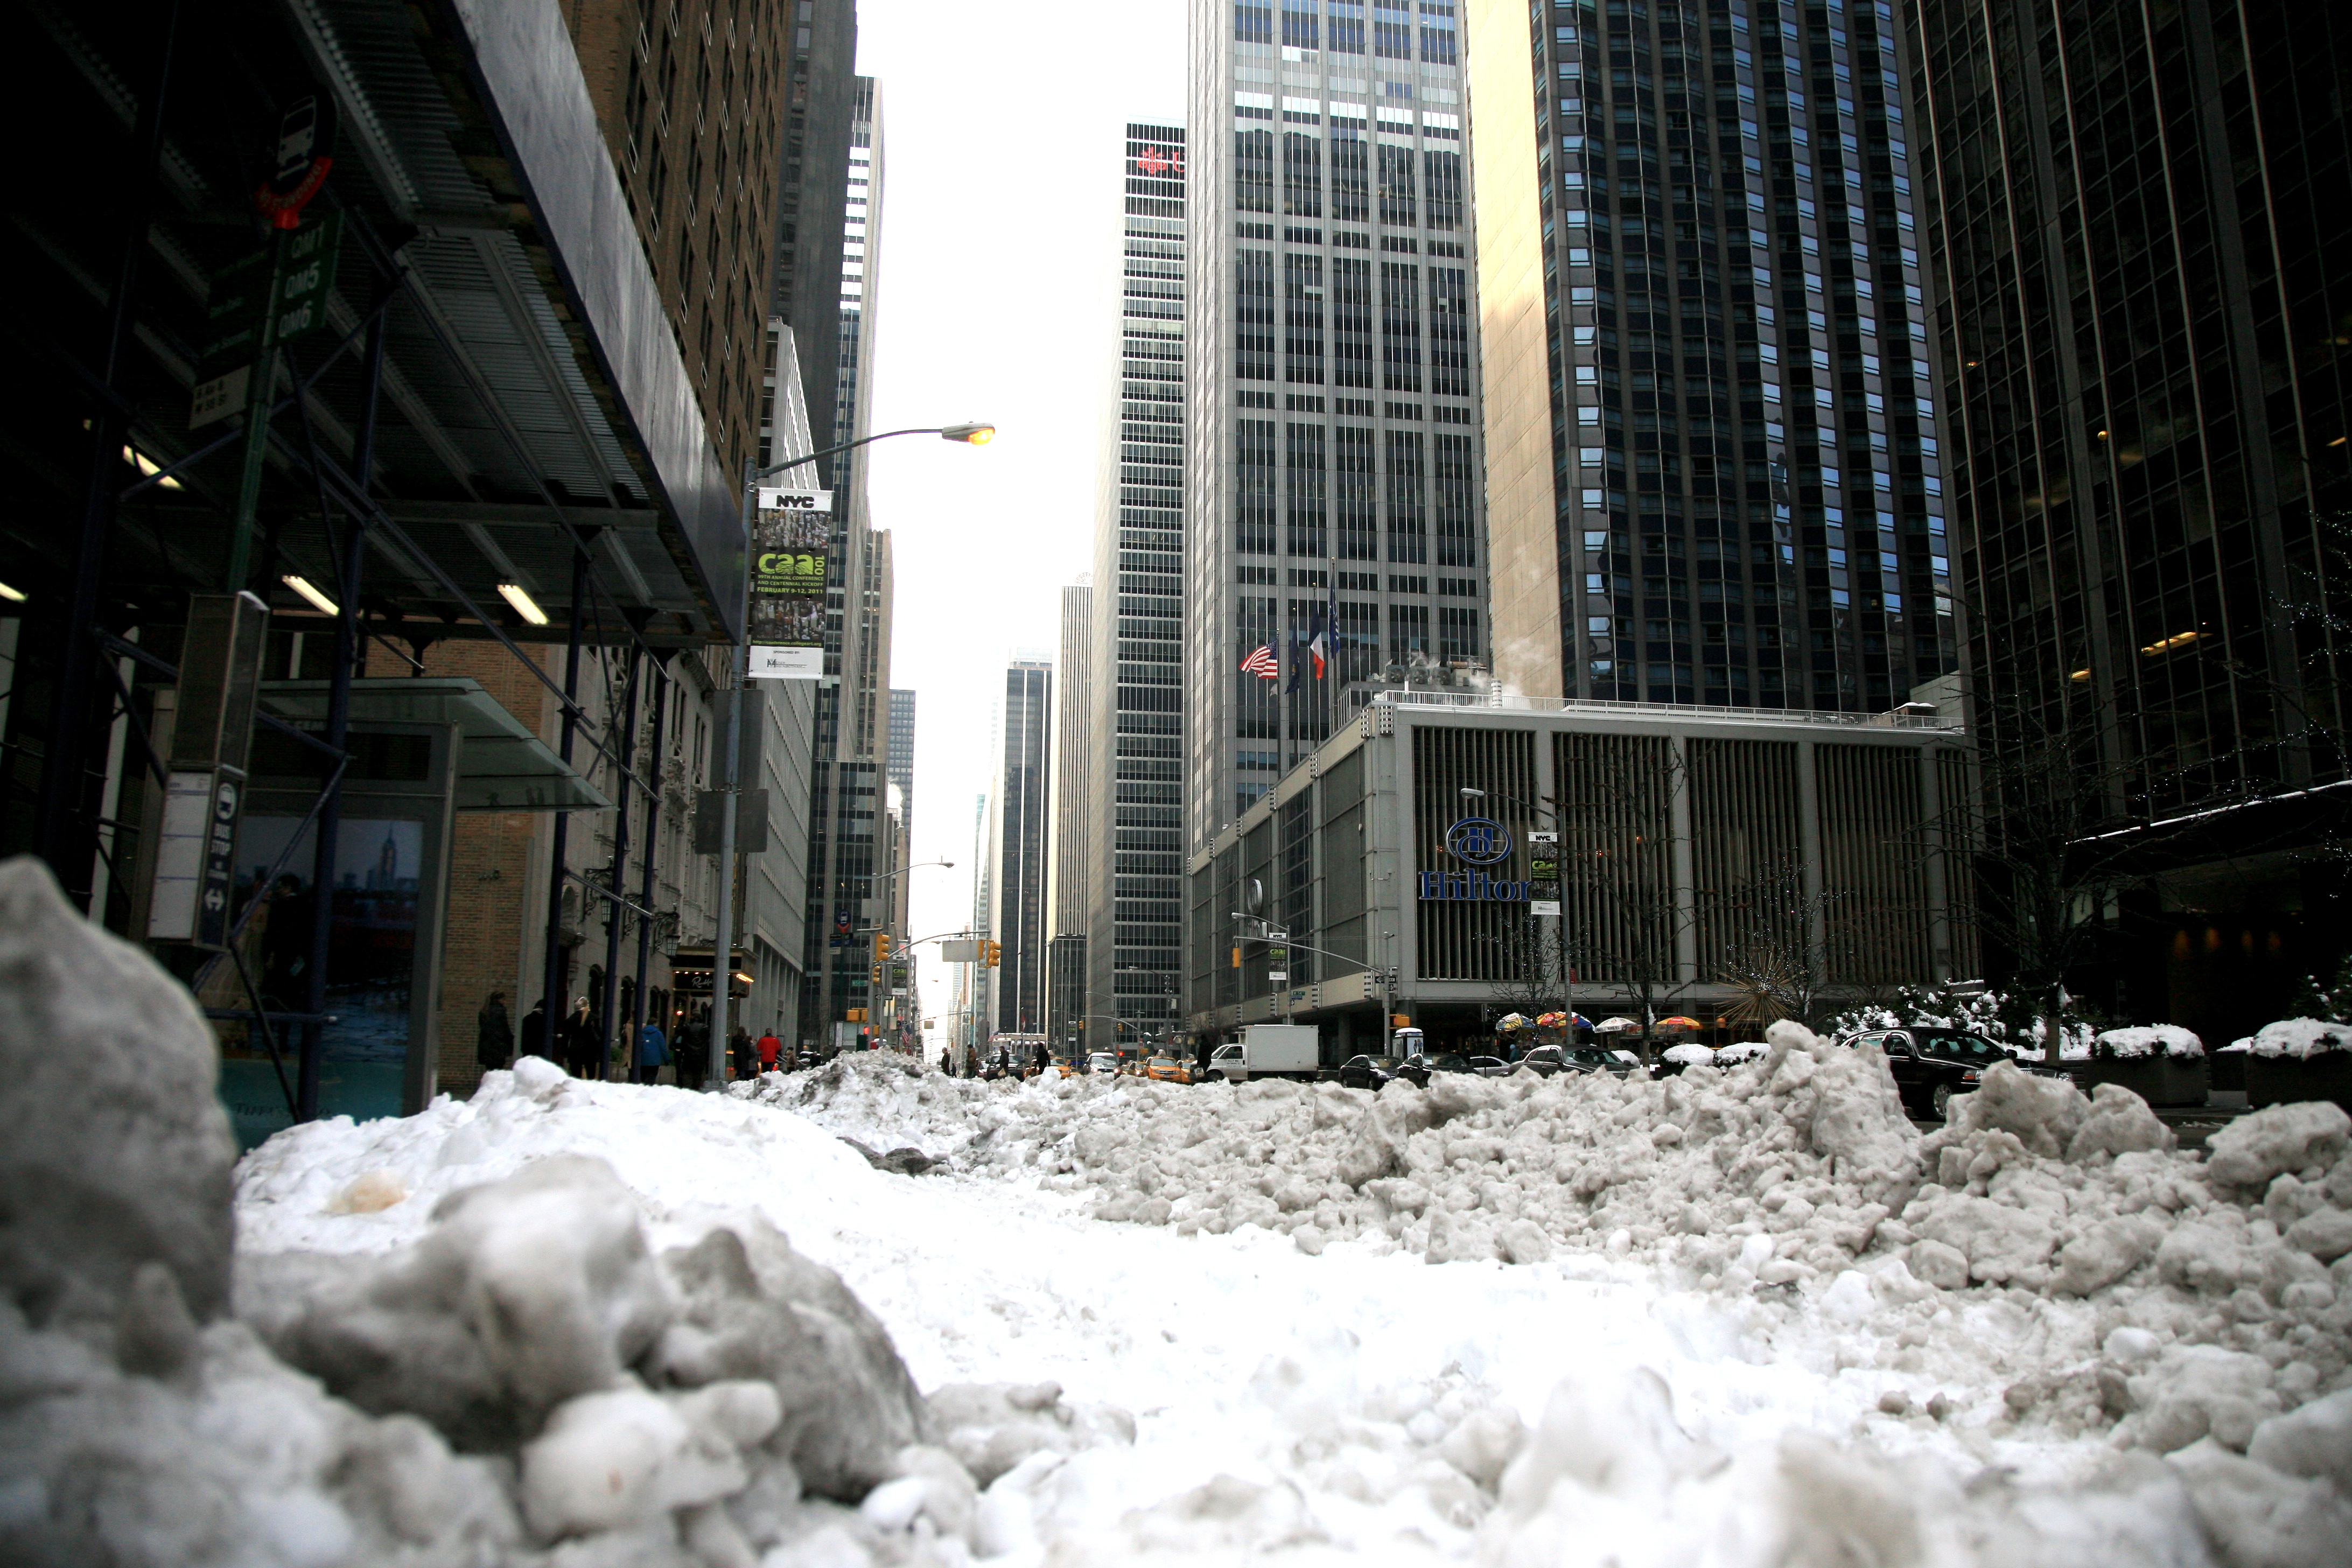
snow, winter, road, street, city, manhattan, downtown, nyc, weather, season, newyork, newyorkcity, ny, blizzard, midtown, freezing, midtownwest, urban area, human settlement, winter storm